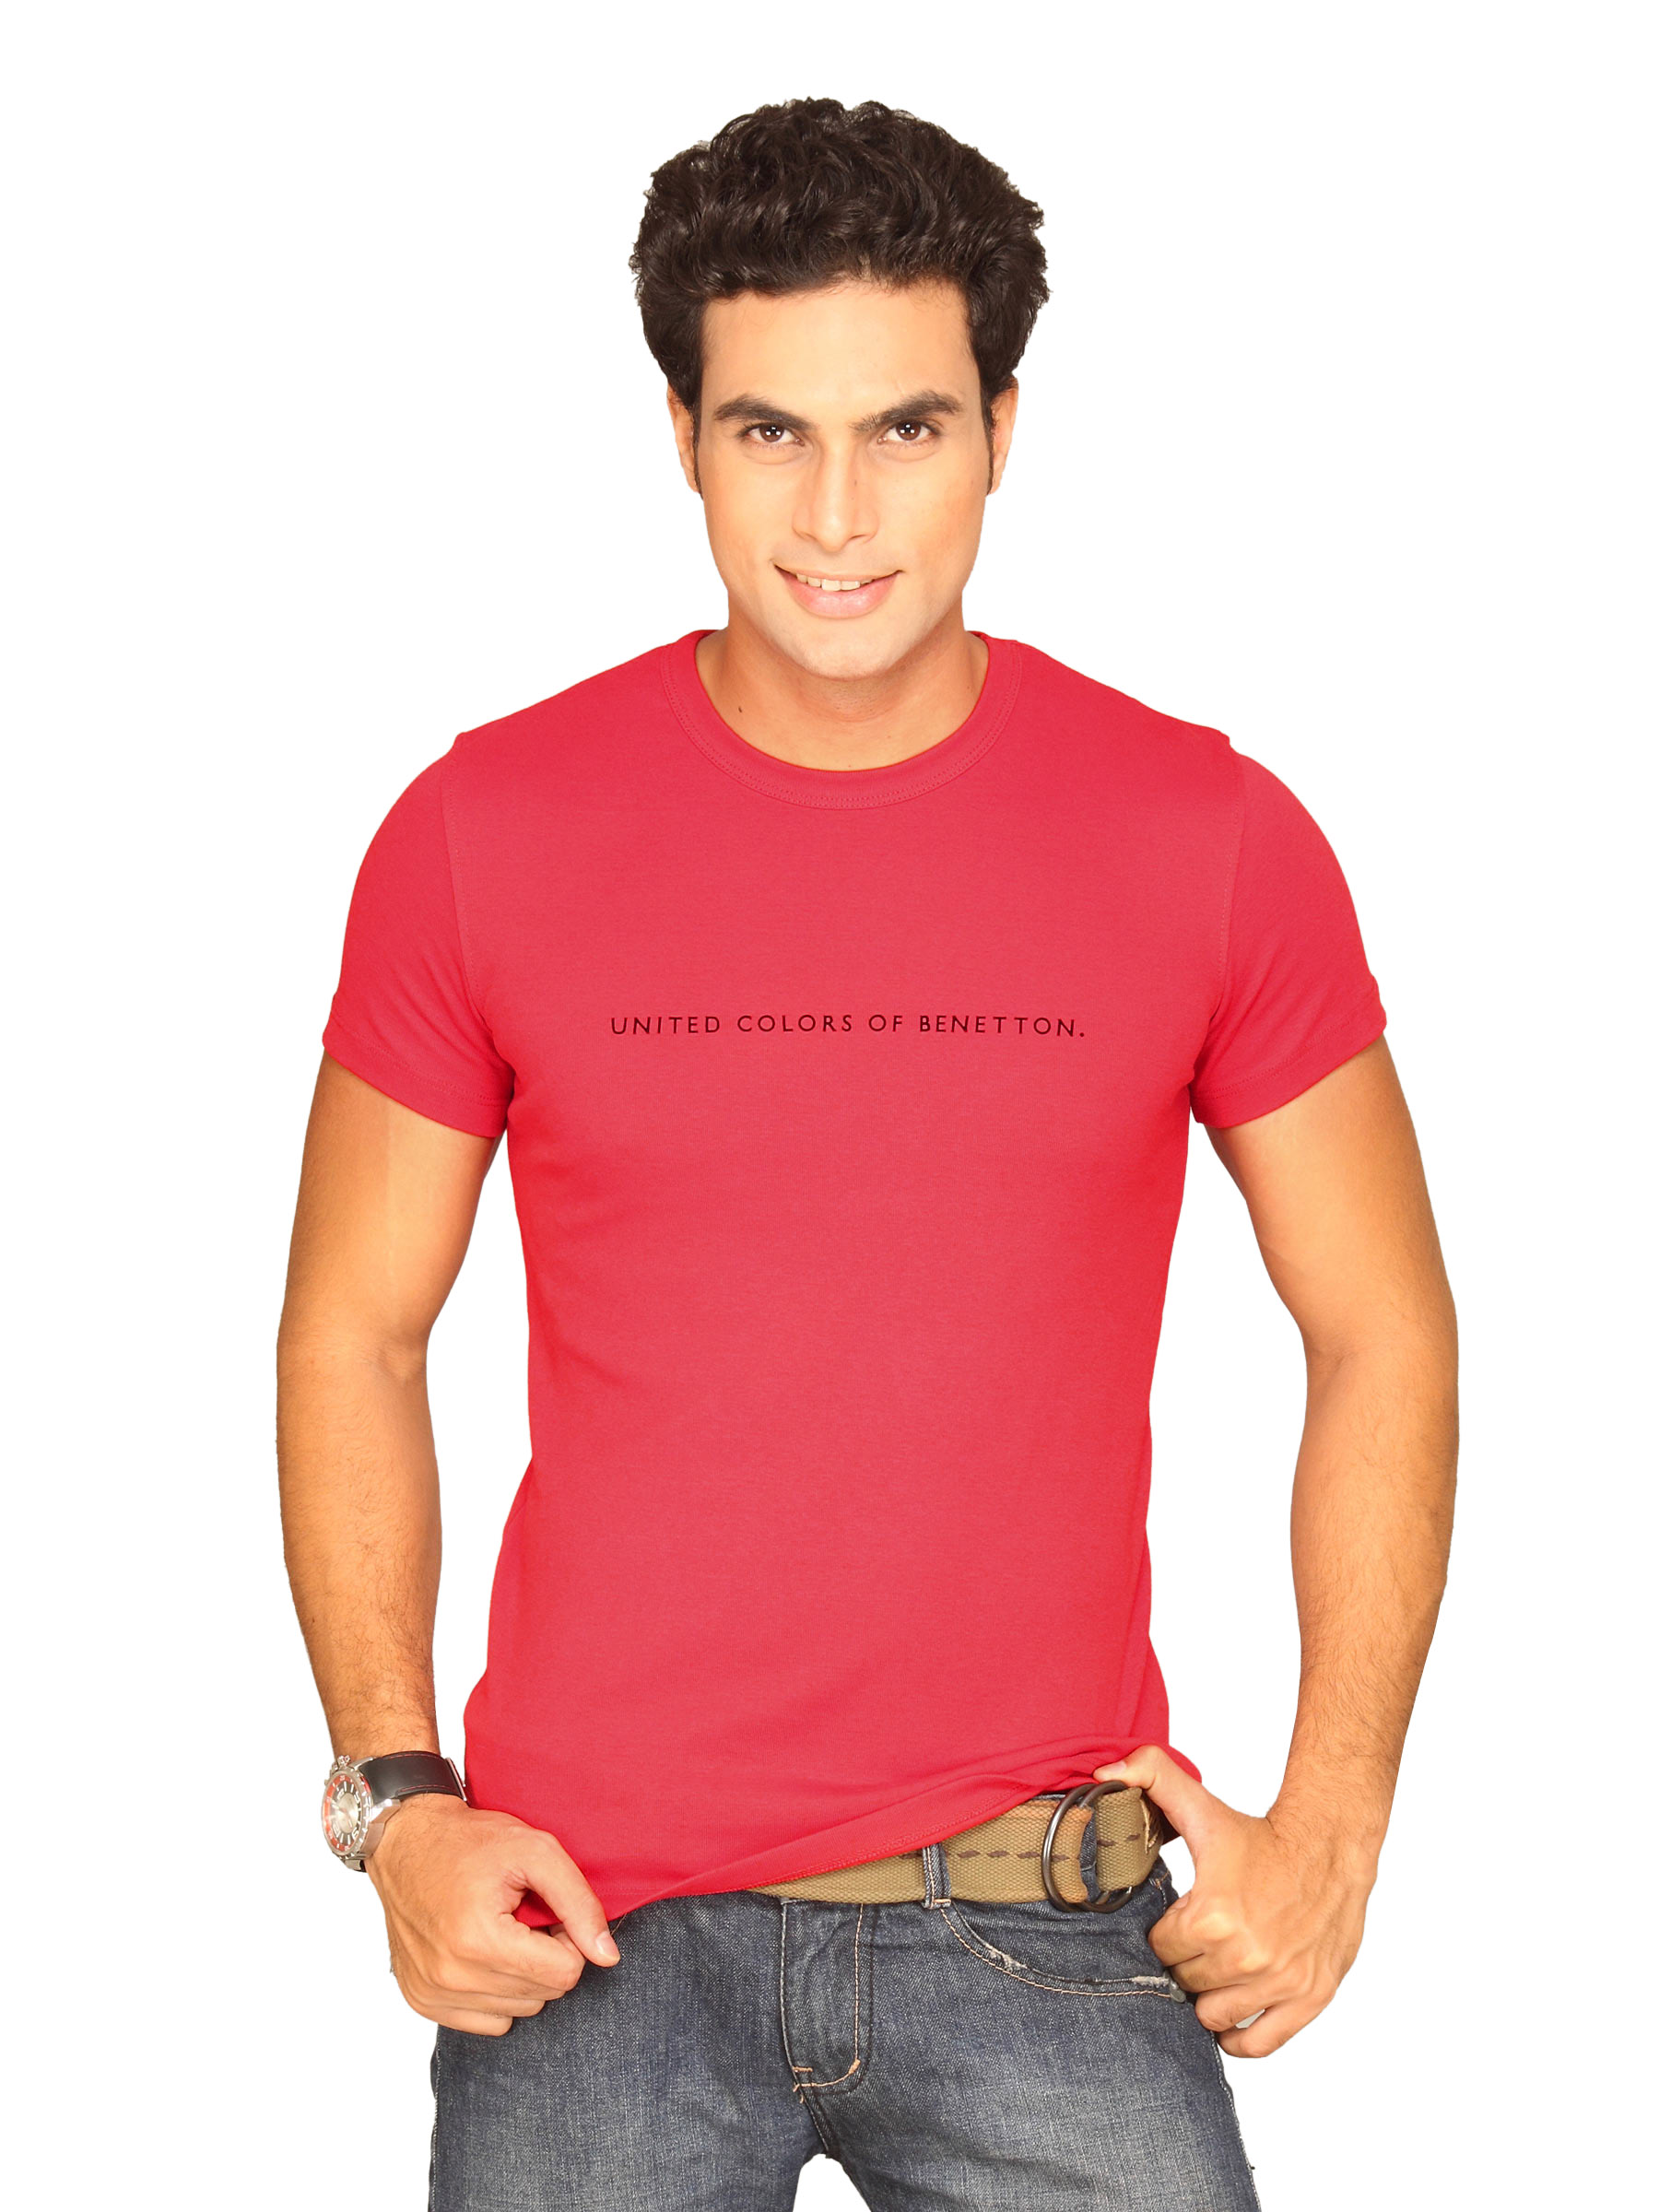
UCB Men's United Colors Flock Red T-shirt
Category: Apparel / Topwear / Tshirts
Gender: Men
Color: Red
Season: Summer 2011
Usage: Casual